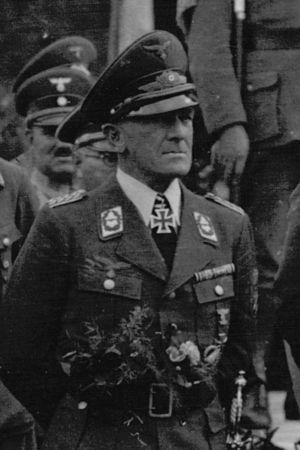
Eugen Meindl
Eugen Meindl var en højt dekoreret tysk officer i faldskærmstropperne og general under 2. verdenskrig.